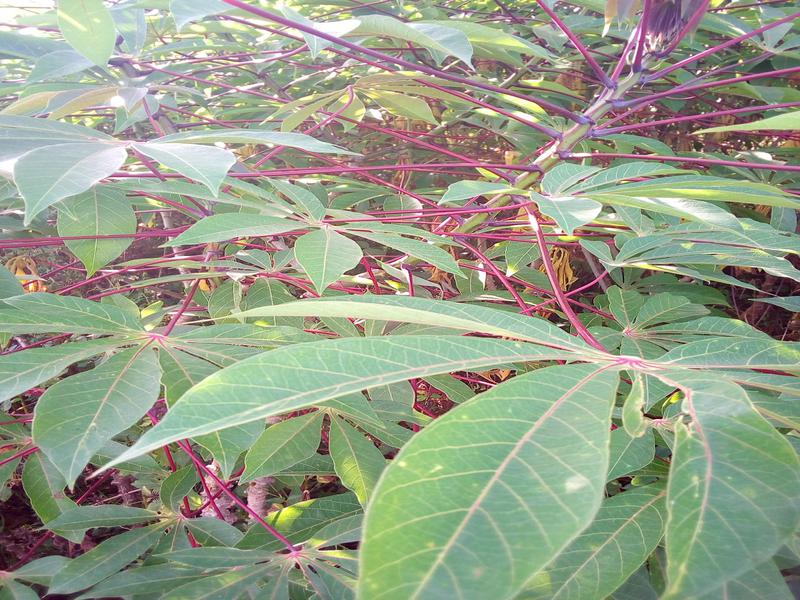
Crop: cassava
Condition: healthy